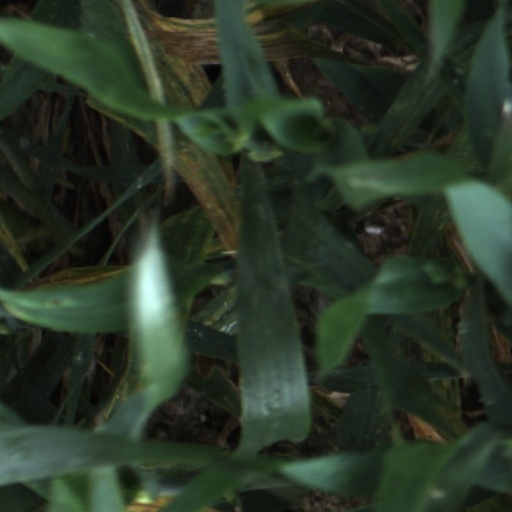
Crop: wheat